Butta Bomma (film)

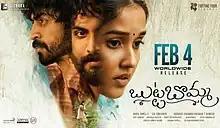
Theatrical release poster

Butta Bomma "" is a 2023 Indian Telugu-language romantic action thriller film directed by Shouree Chandrashekhar T. Ramesh in his directorial debut and produced by Naga Vamsi. It is a remake of the 2020 Malayalam film, "Kappela". It stars Anikha Surendran (in her lead debut), Arjun Das and Surya Vashistta and the title is inspired by the song of the same name from "Ala Vaikunthapurramuloo" (2020).